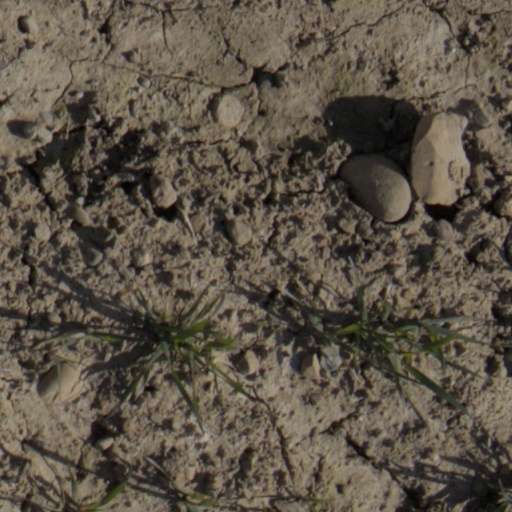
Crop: wheat